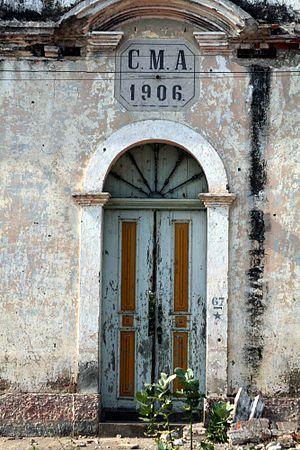
Ambriz est une ville et une municipalité angolaise de la province de Bengo.